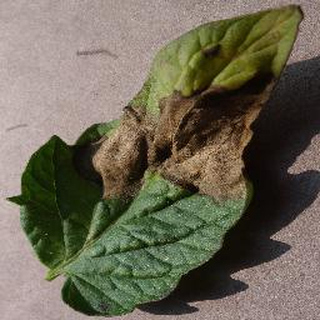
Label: tomato_late_blight